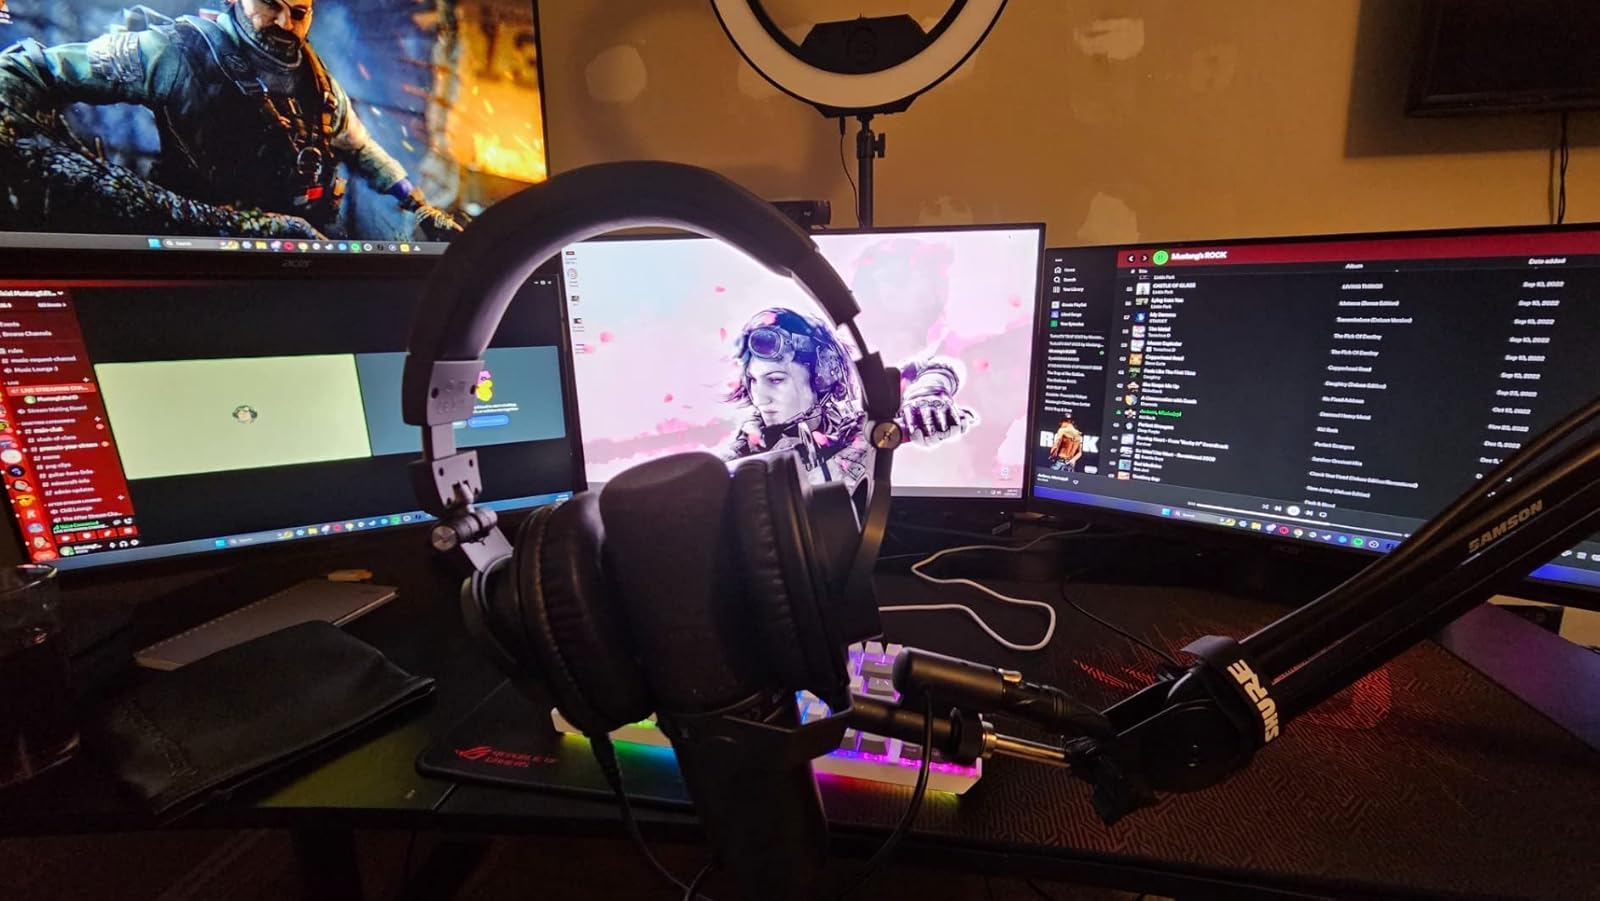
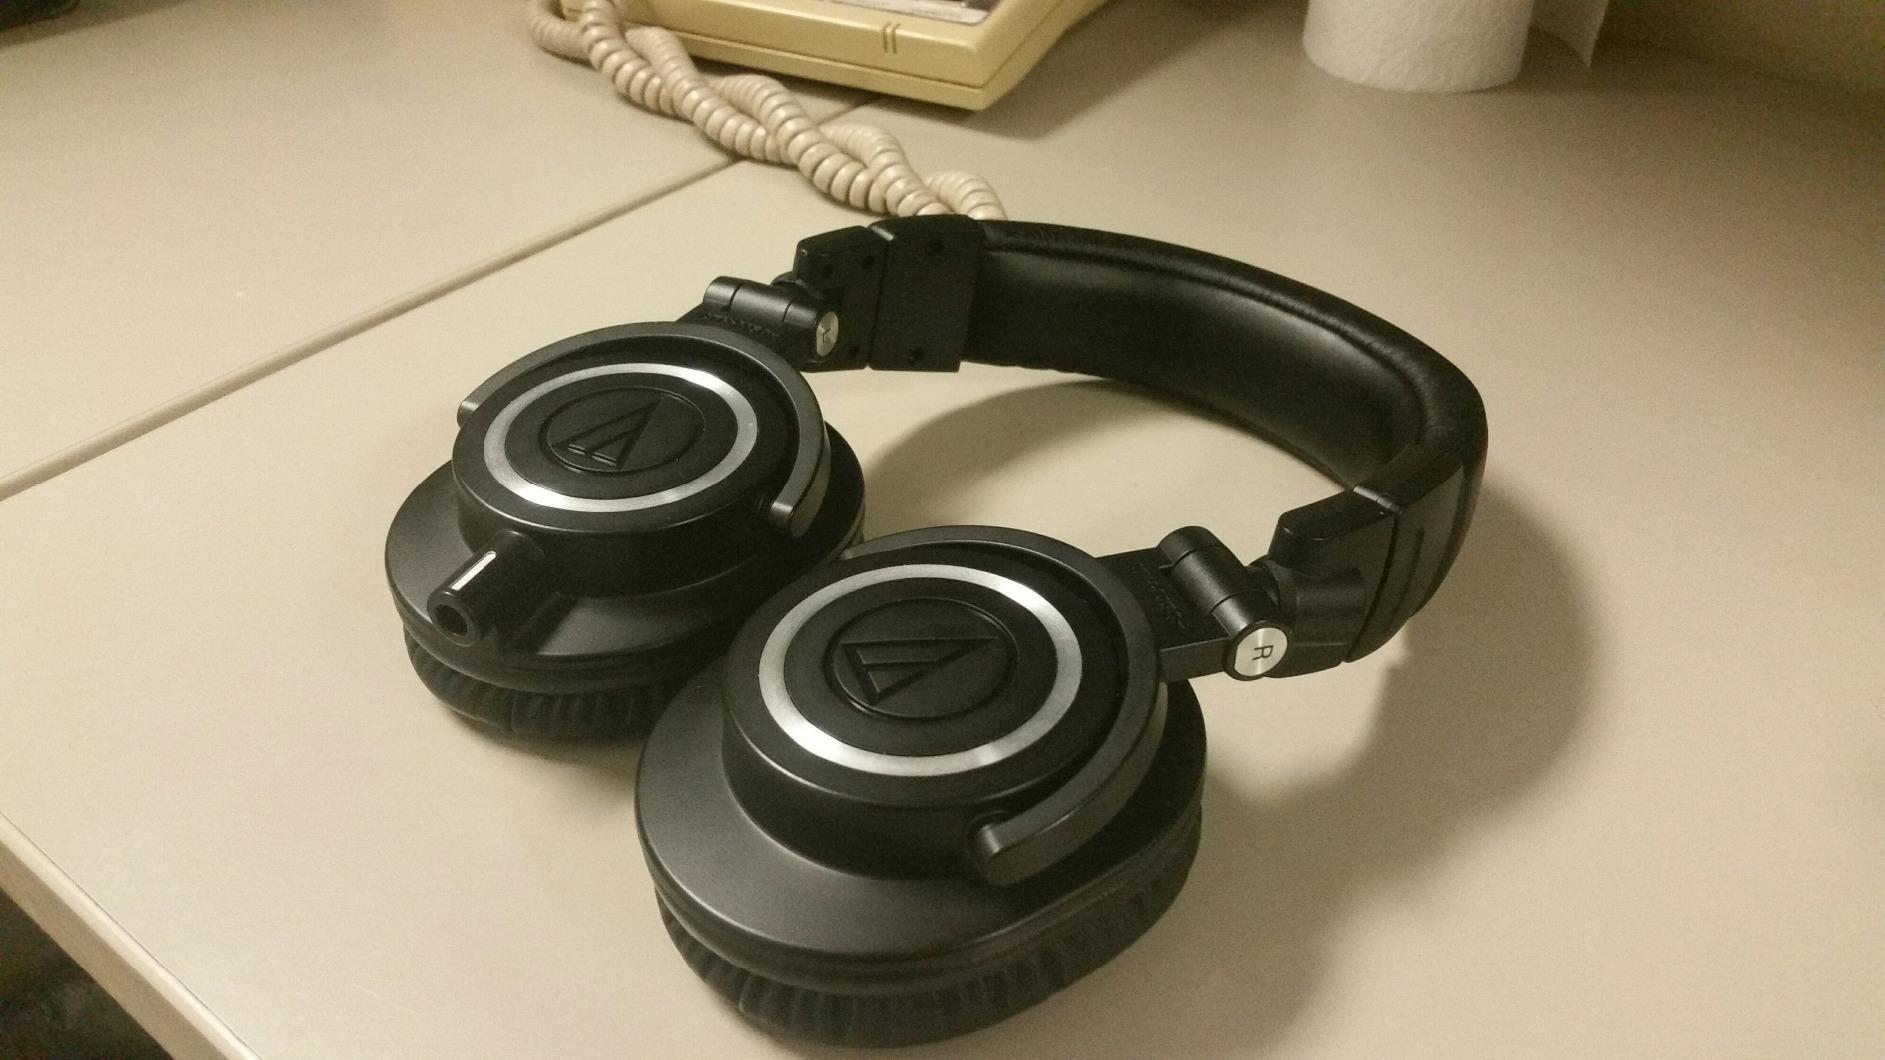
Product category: headphones
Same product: yes